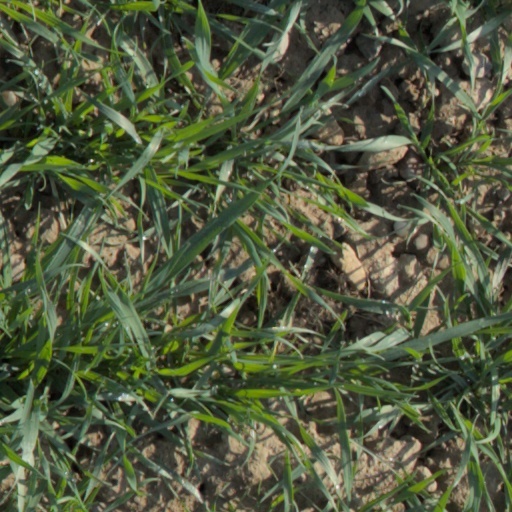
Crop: wheat